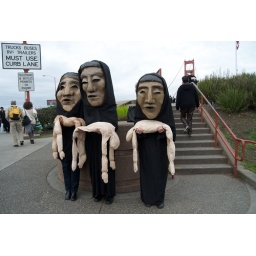
women in black at gaza protest at golden gate bridge